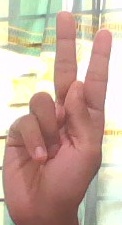
ASL sign: K